List of military rations

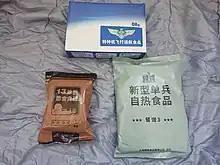
PLA rations. Clockwise from the top: PLAAF Long-Range Flight Ration, PLARF Self-Heating Ration, PLA Type 13 Instant Ration

The People's Liberation Army's rations are of two types: Instant Meal Individual (three-item menu) and Self-Heating Individual (twelve-item menu) (Type 13 and 09). Sets of rations issued since 2018 consist of pre-packaged single-person meals sealed in hard plastic retort pouches. A typical Chinese breakfast ration contains roughly and includes a compressed food packet, an energy bar, an egg roll with pork, pickled mustard tuber, and a powdered beverage pack. Each Self-Heating Individual comes with an insulated flameless heater that is activated by water.